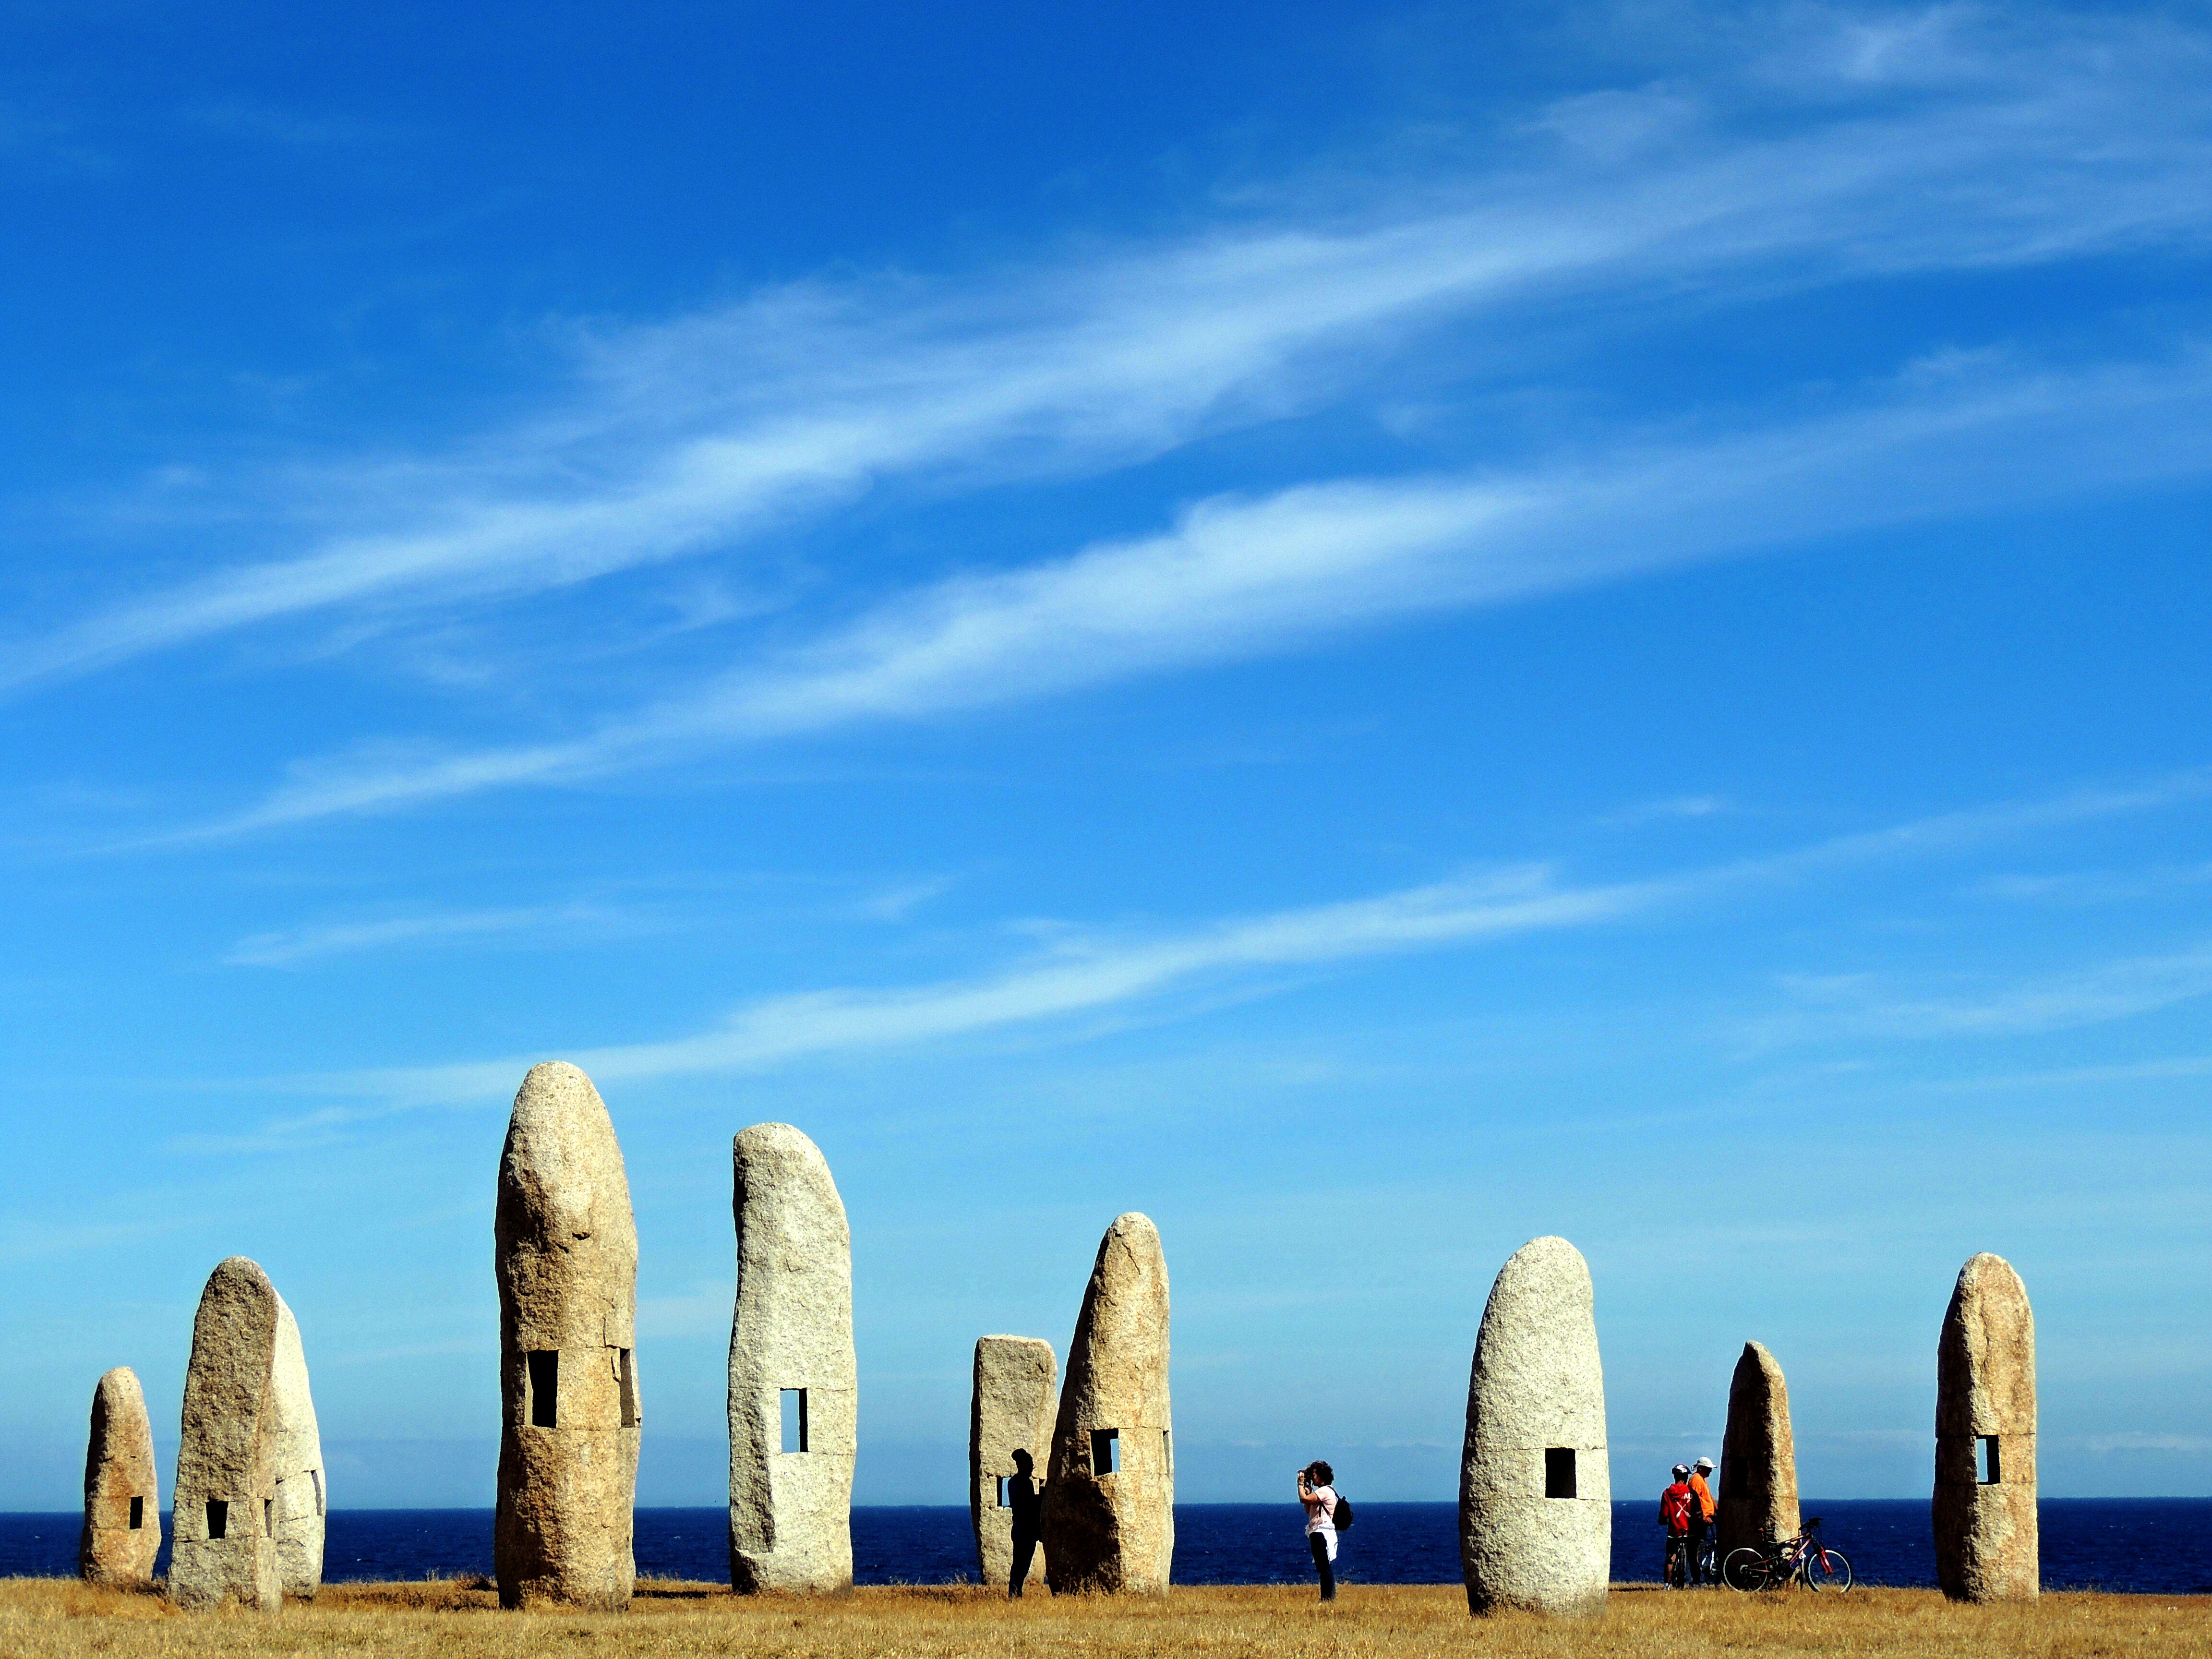
sea, horizon, sky, monument, europe, landmark, art, spain, europa, mar, escultura, arte, nubes, galicia, piedra, pedra, parque, espana, monolith, galiza, atlantico, menhires, coru a